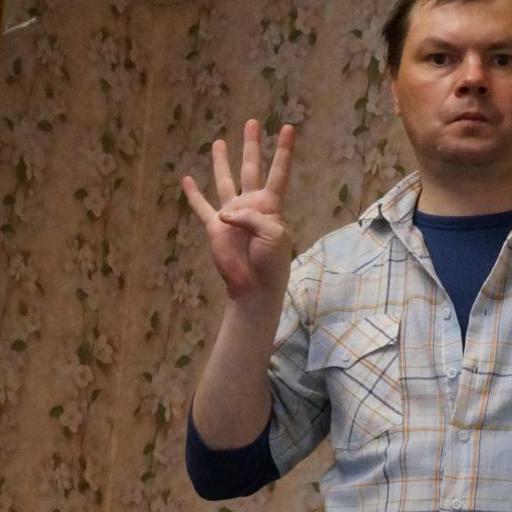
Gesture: four